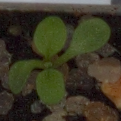
Label: shepherds_purse